Ōtaki-Onsen Station

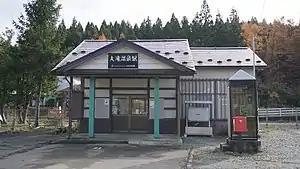
Ōtaki-Onsen Station in November 2019

is a railway station located in the city of Ōdate, Akita Prefecture, Japan, operated by the East Japan Railway Company (JR East).